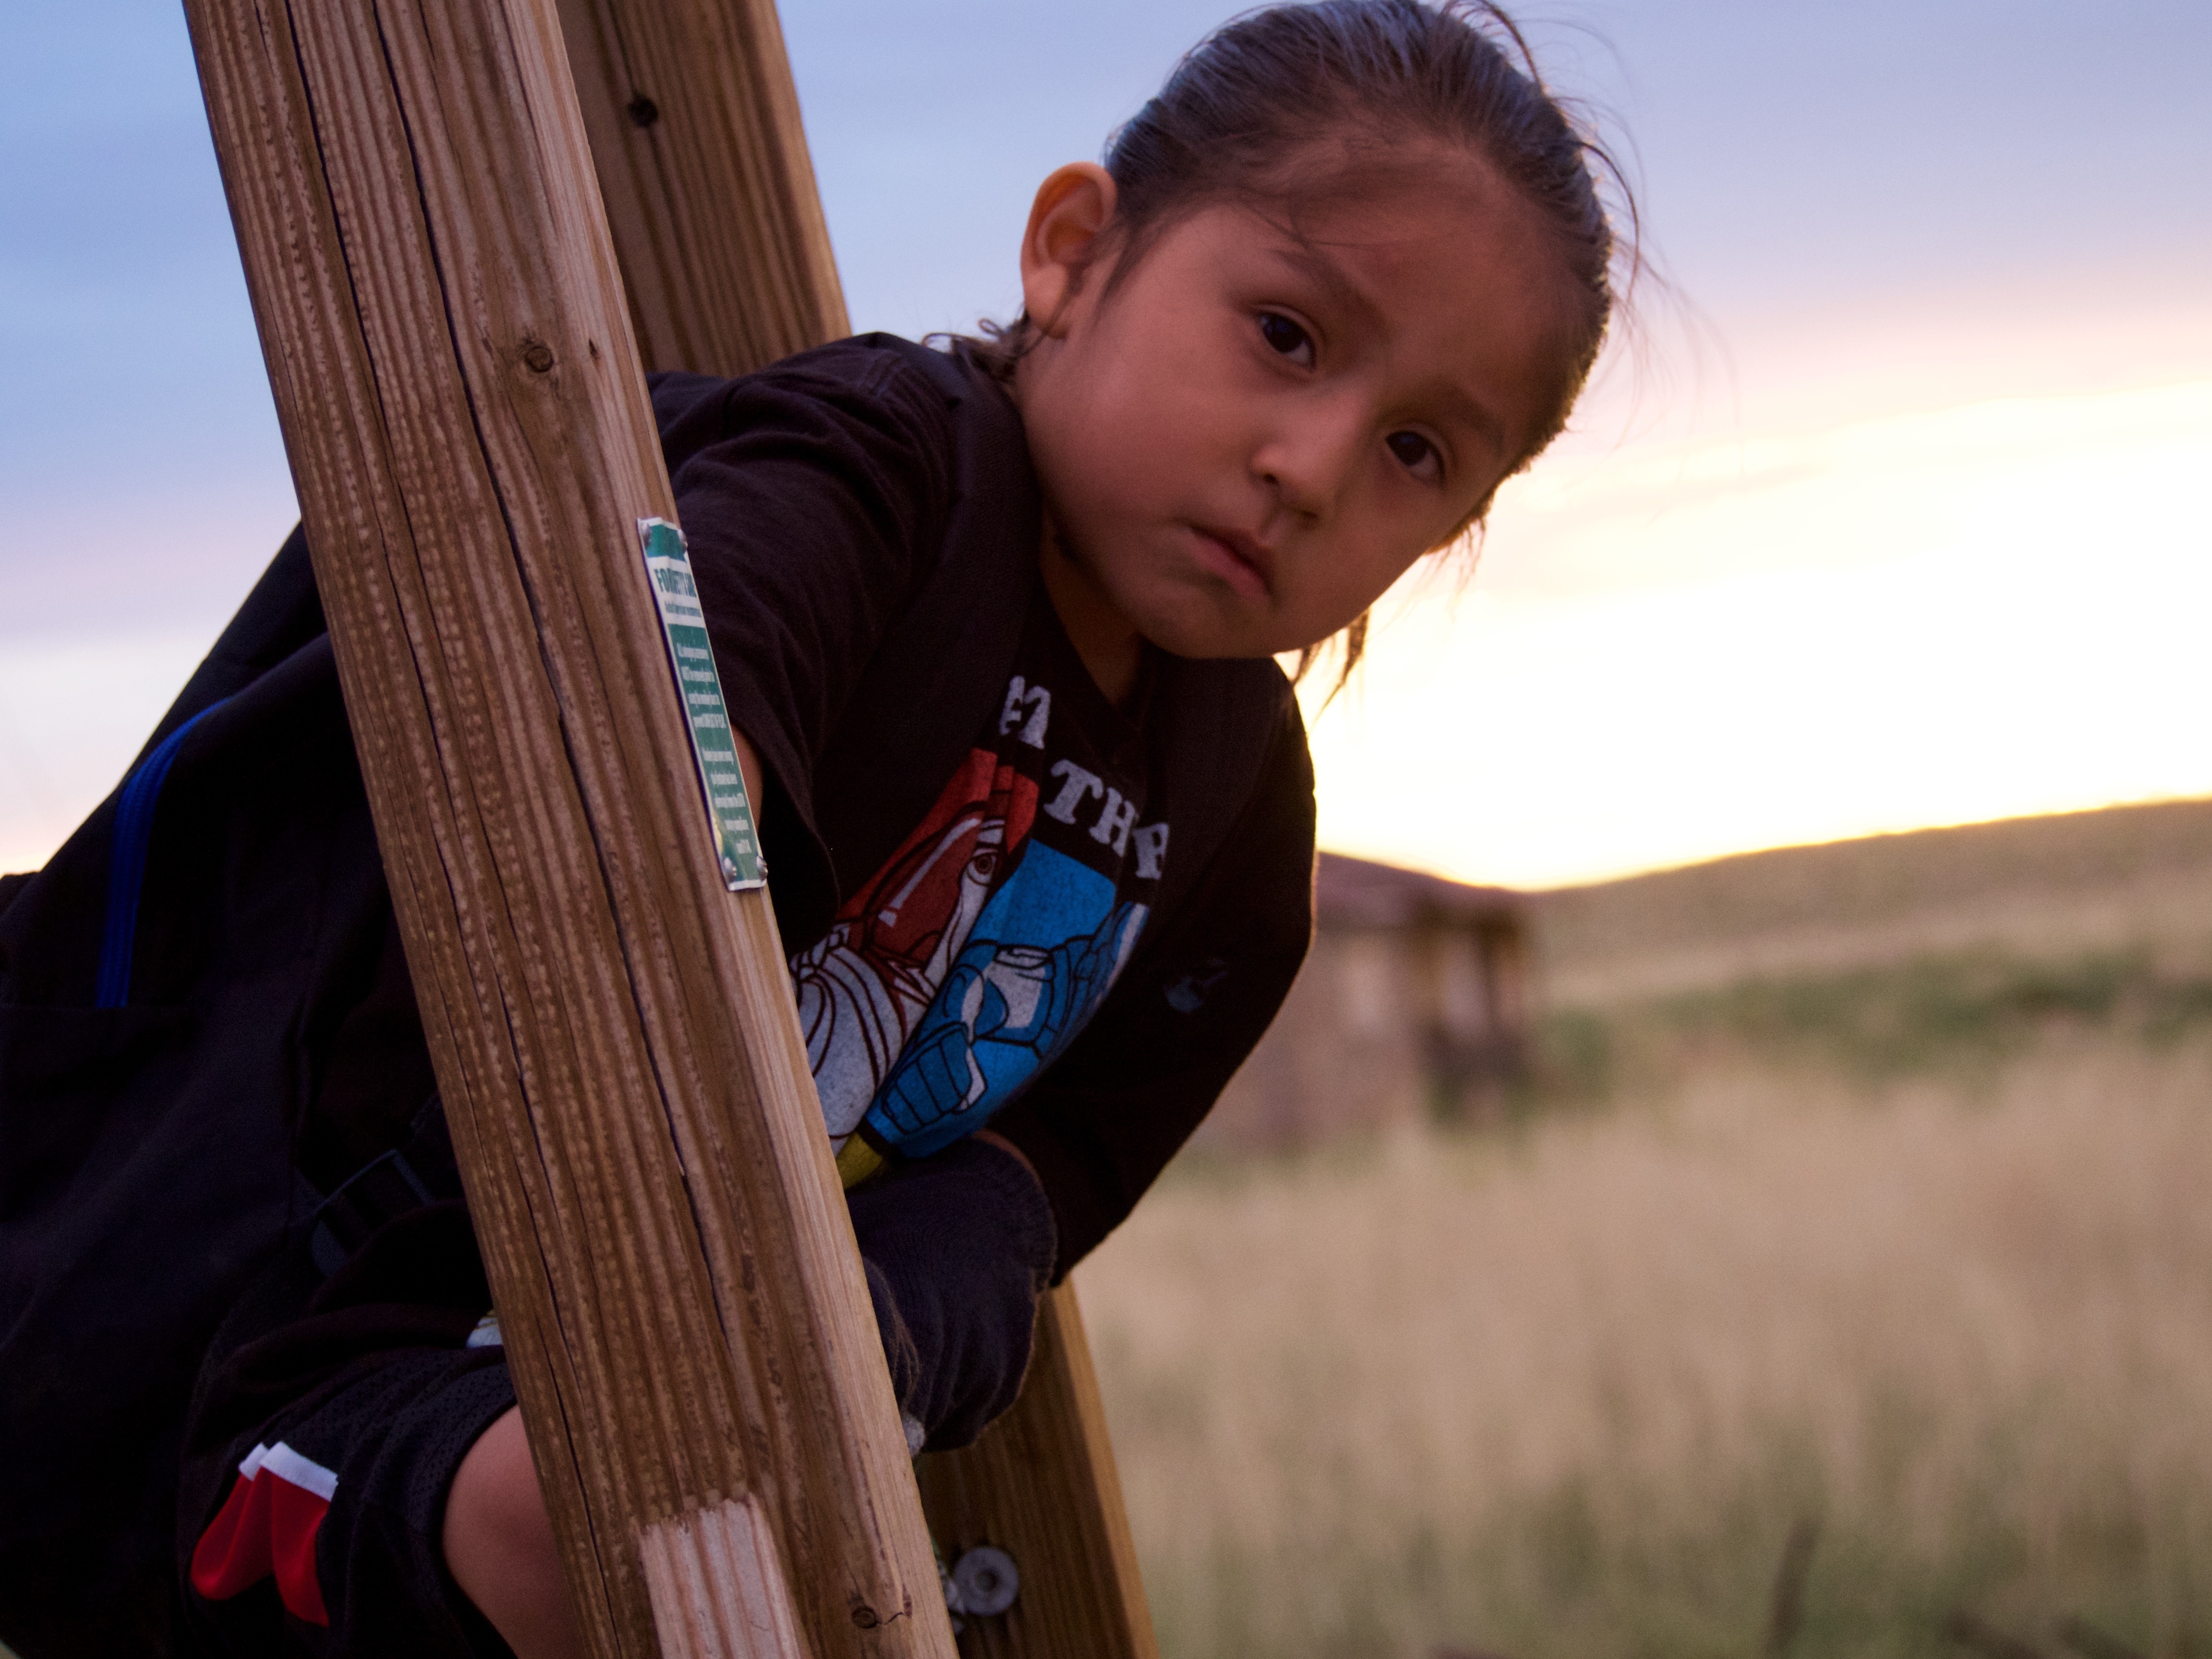
man, person, people, adventure, male, spring, child, fun